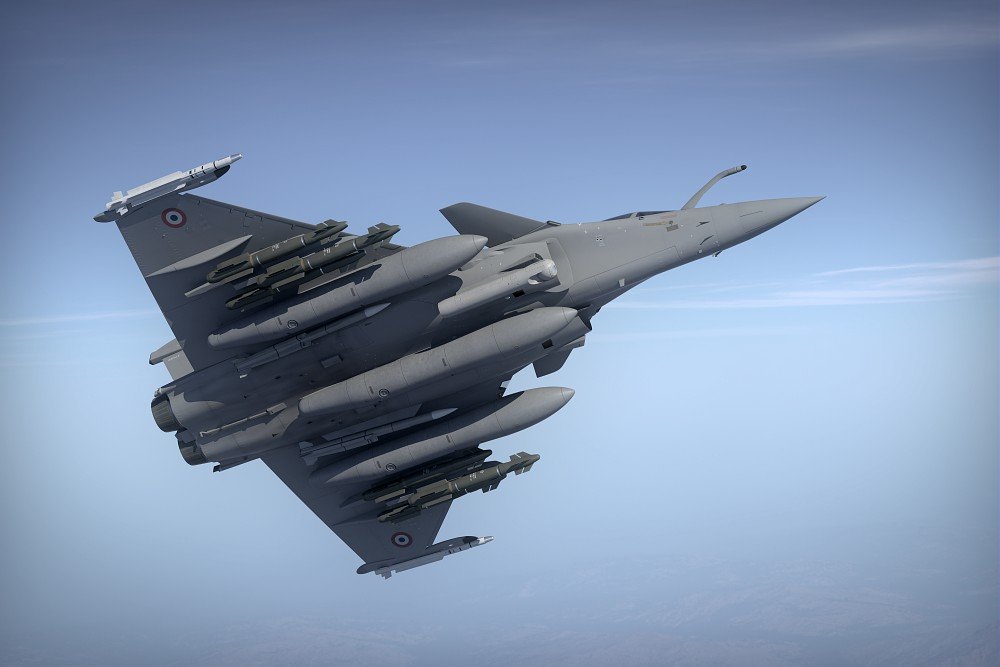
Vehicle type: Planes